You've Got This

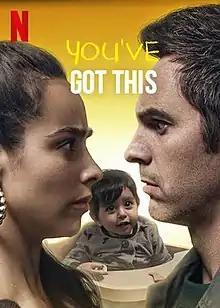
Film poster

You've Got This is a 2020 Mexican film directed by Salvador Espinosa, written by Tiaré Scanda and Leonardo Zimbrón and starring Tato Alexander, Moisés Arizmendi and Fernando Becerril.